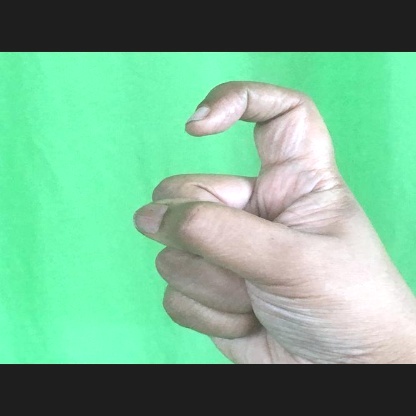
Mudra: Tamarachudam